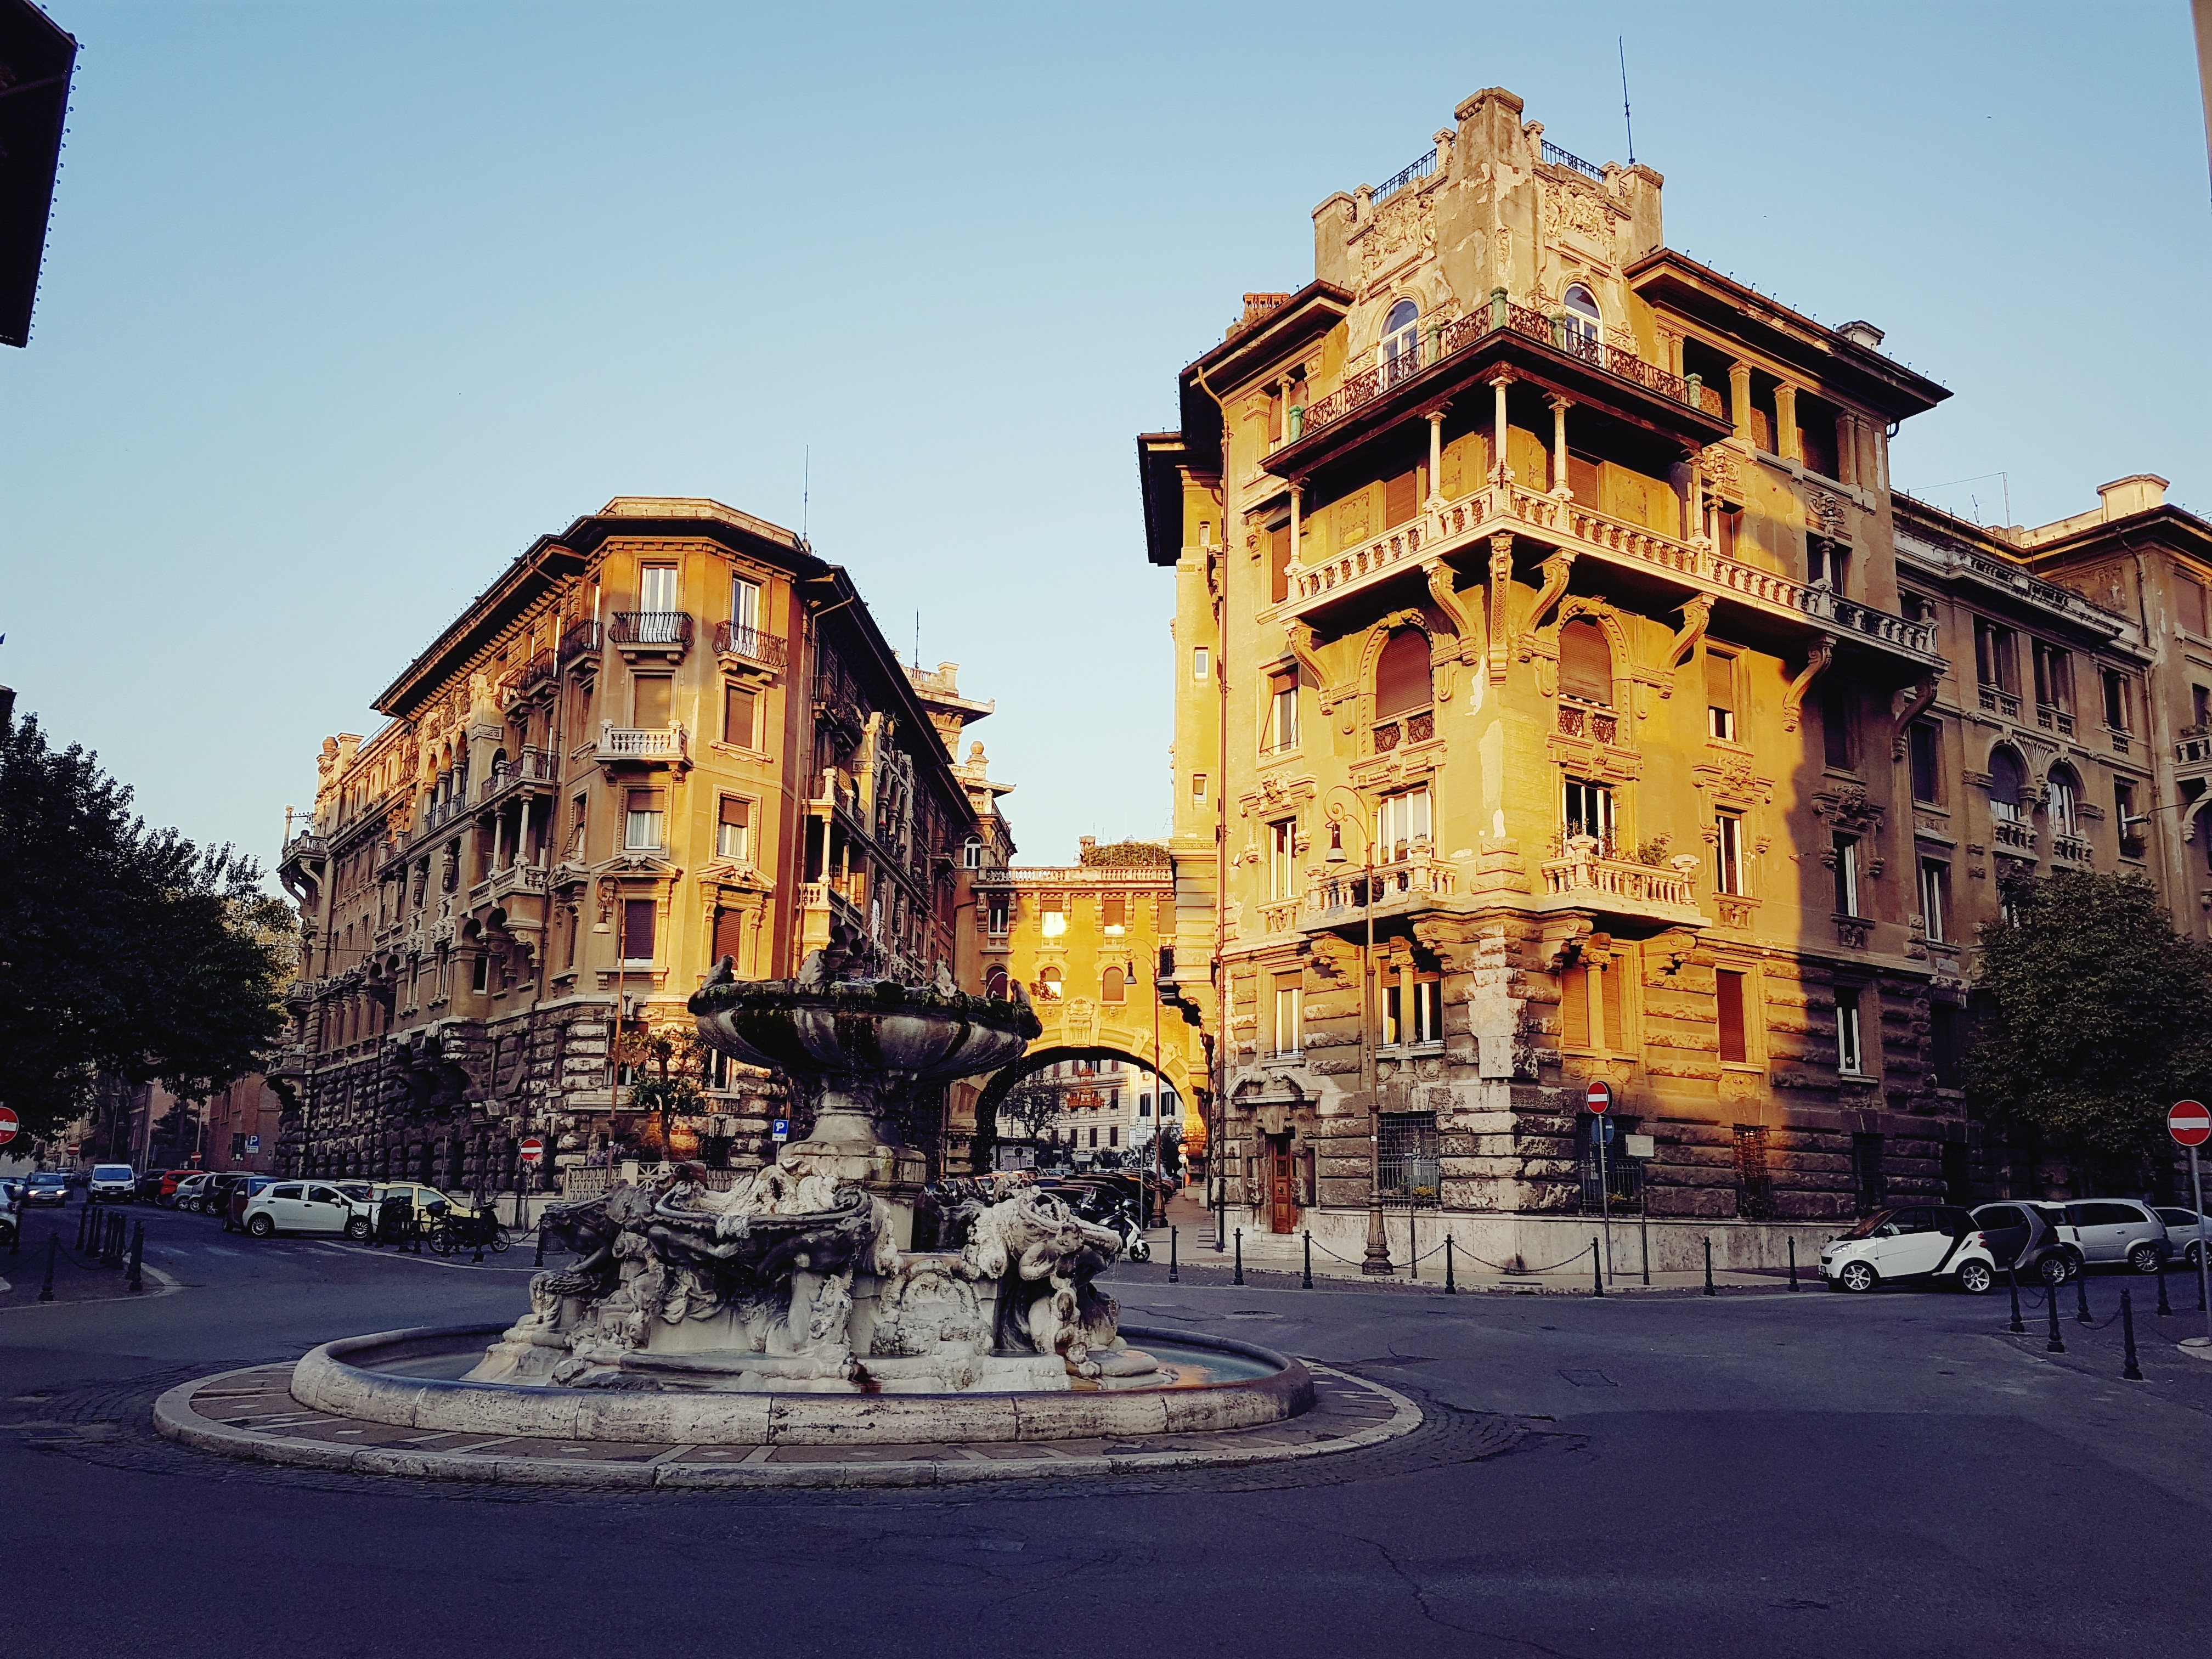
architecture, road, street, town, palace, city, urban, cityscape, downtown, travel, evening, plaza, castle, landmark, facade, tourism, town square, fontana, urban area, ancient history, human settlement